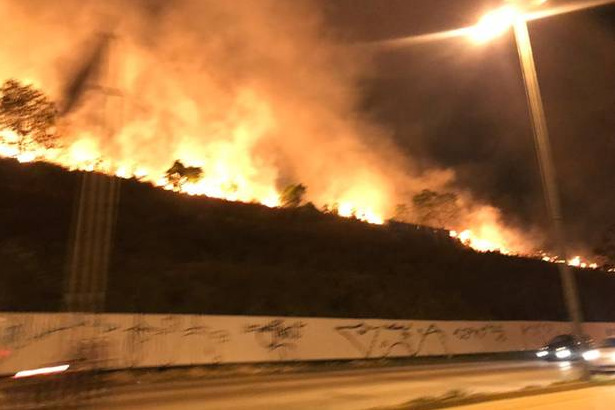
Fire: yes
Smoke: yes